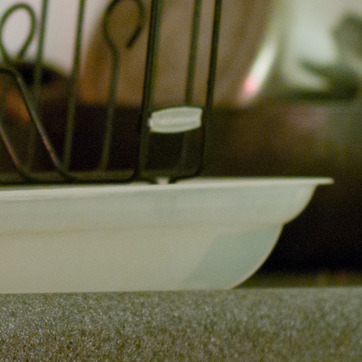
Material: plastic